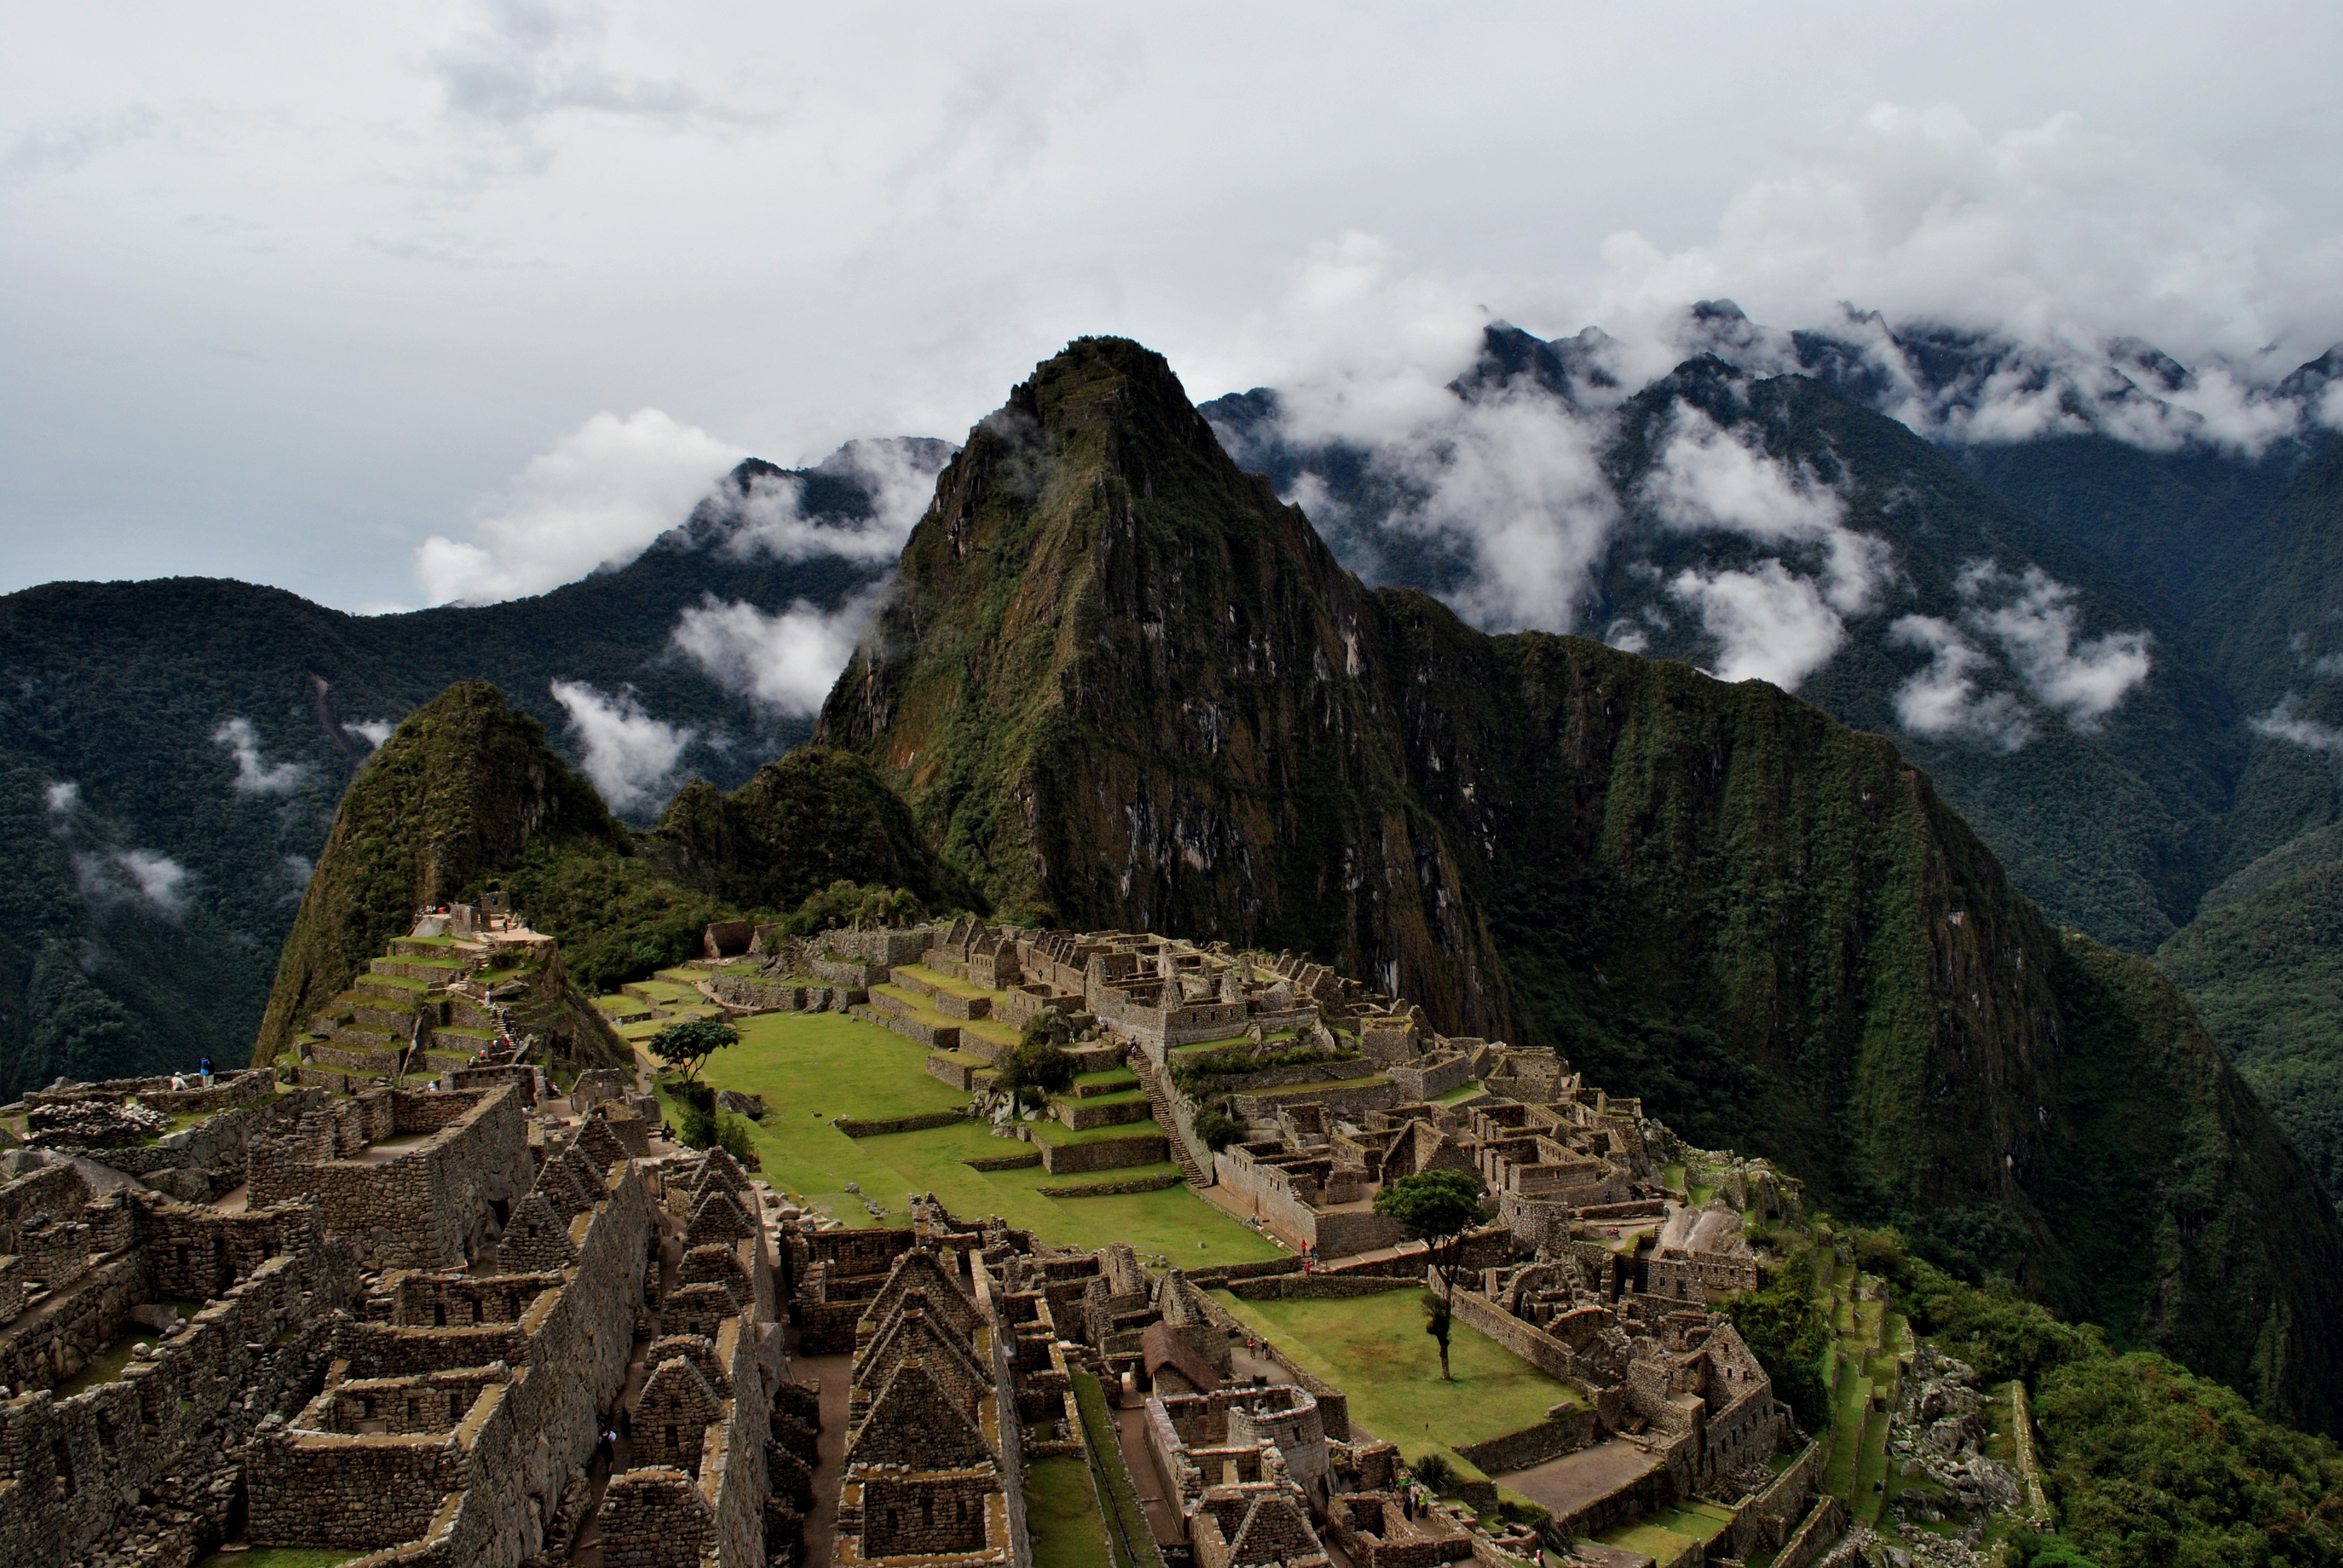
landscape, rock, mountain, hill, valley, mountain range, landmark, tourism, terrain, ridge, summit, peru, geology, alps, ruins, plateau, heritage, landform, aerial photography, mountain pass, machu pichu, archaeological peru, geographical feature, mountainous landforms, geological phenomenon